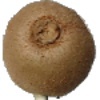
Label: kiwi